Three Bridges, West Sussex

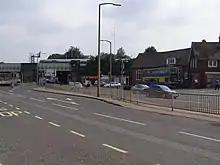
Three Bridges railway station

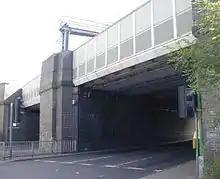
Rail bridge at Three Bridges station

Three Bridges railway station is an important junction station where the Arun Valley Line to Portsmouth branches off from the Brighton Main Line that runs between London and Brighton. A third line to East Grinstead closed on 1 January 1967.